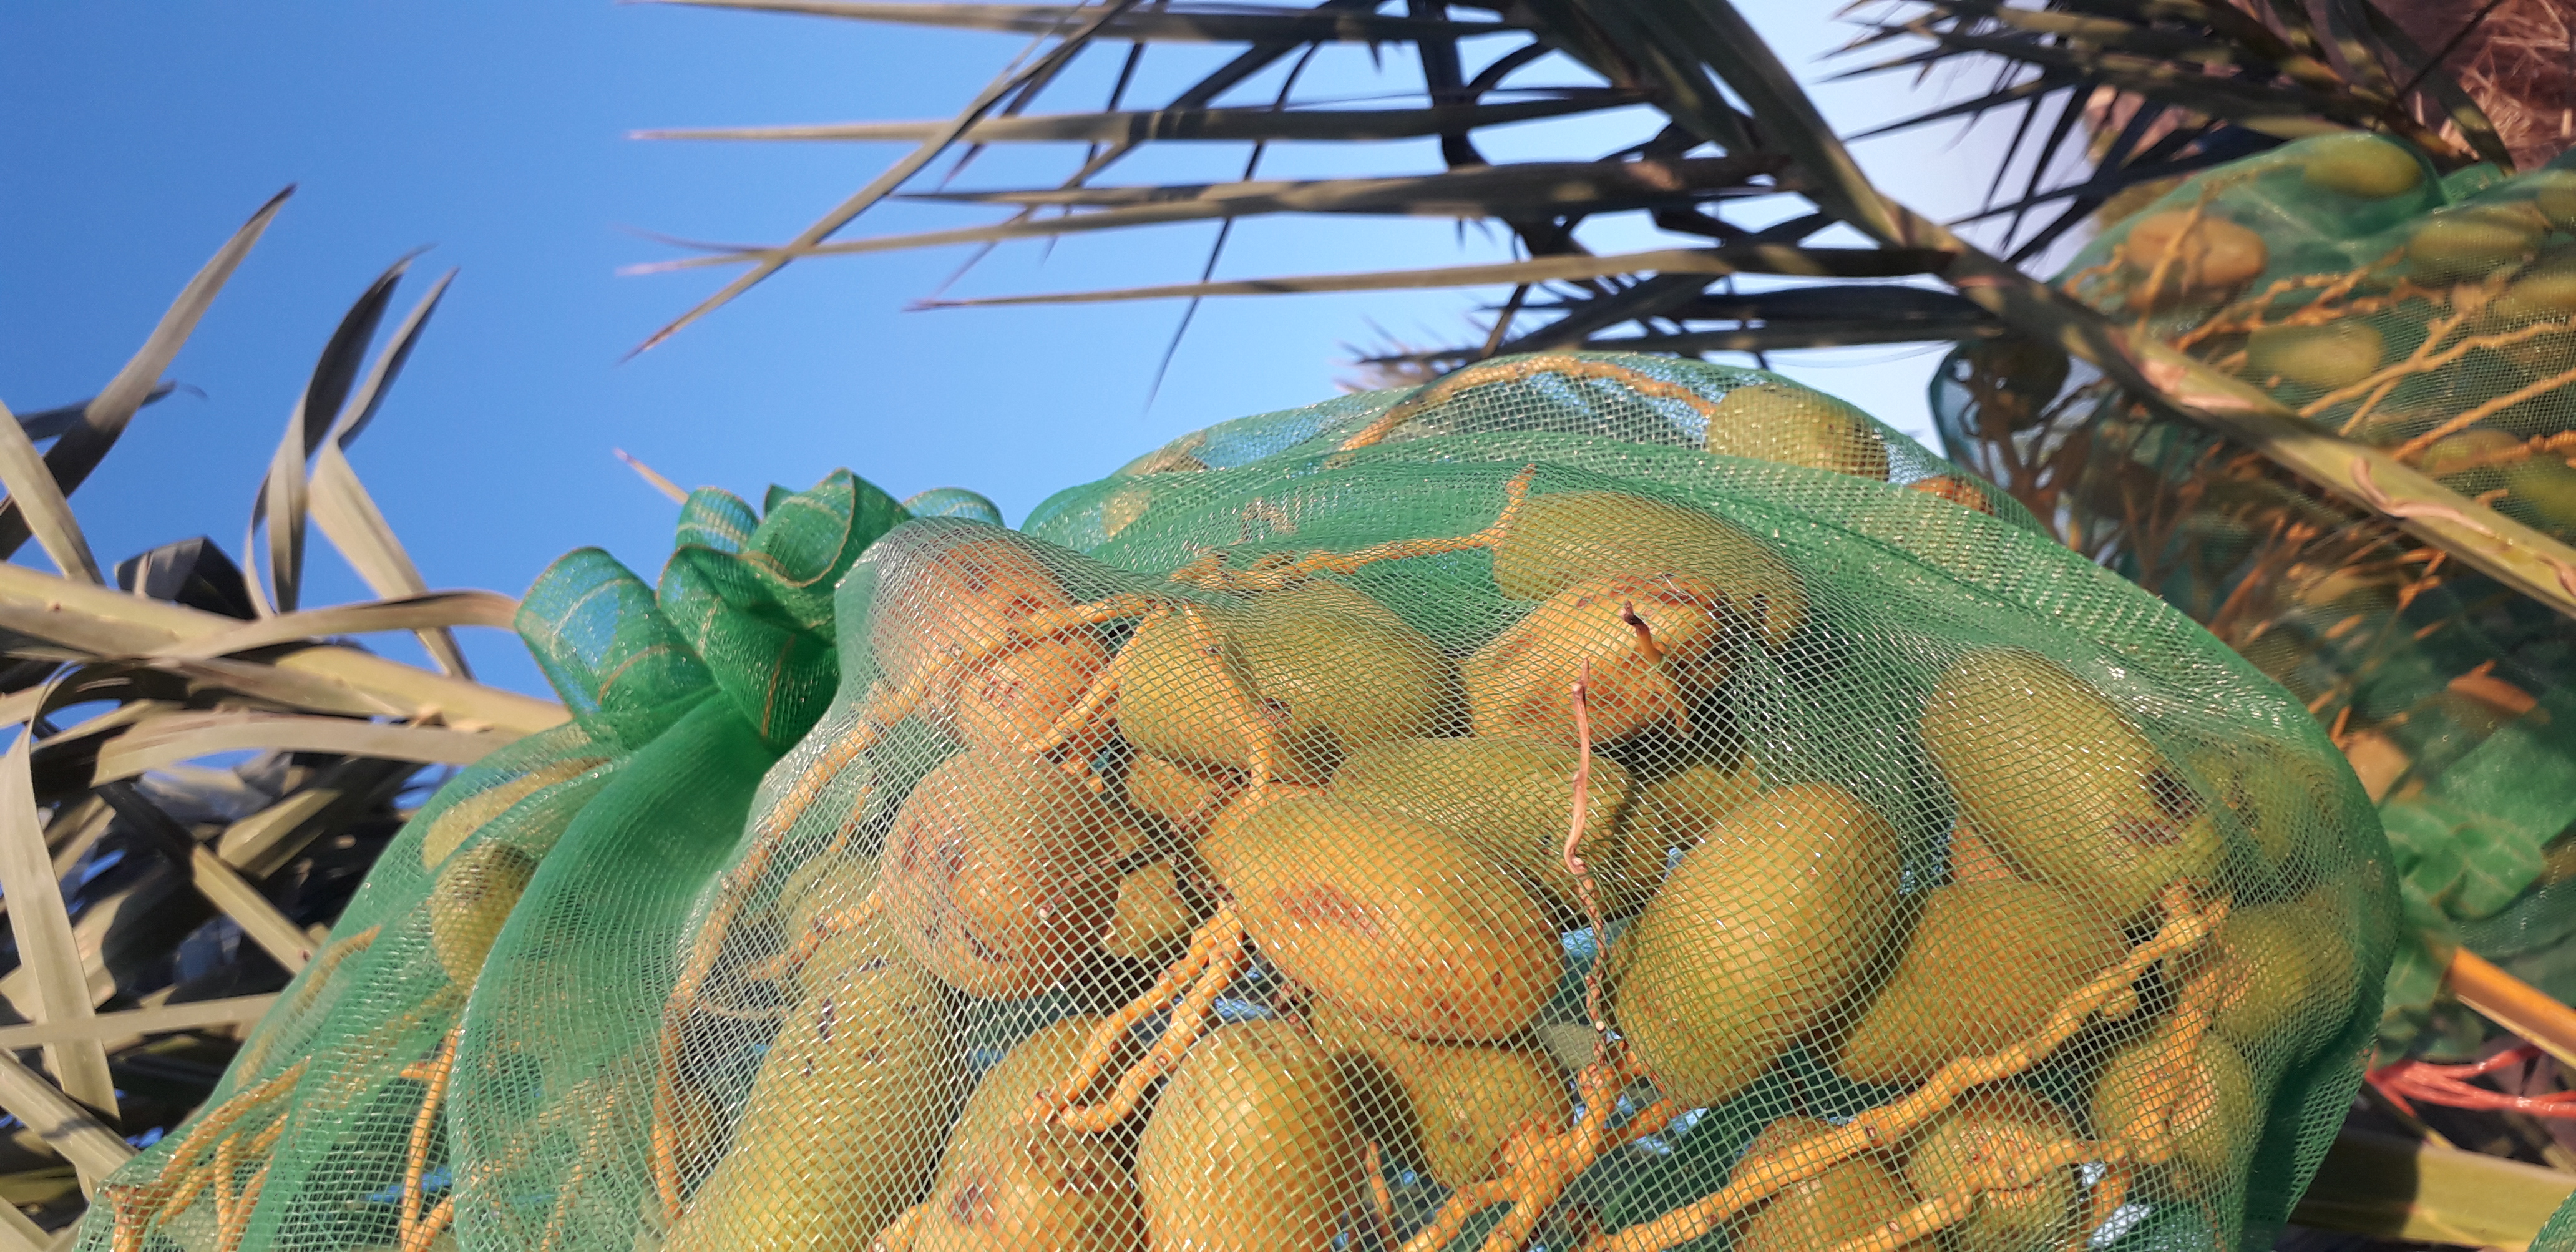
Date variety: Boumajhoul